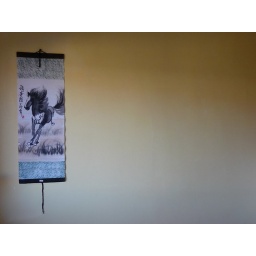
This is hung in one of our bedroom walls. And the walls are yellow. I love my new home!